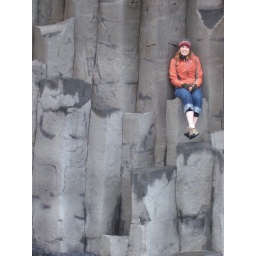
Me!  Basalt columns on the beach in Vik Iceland.